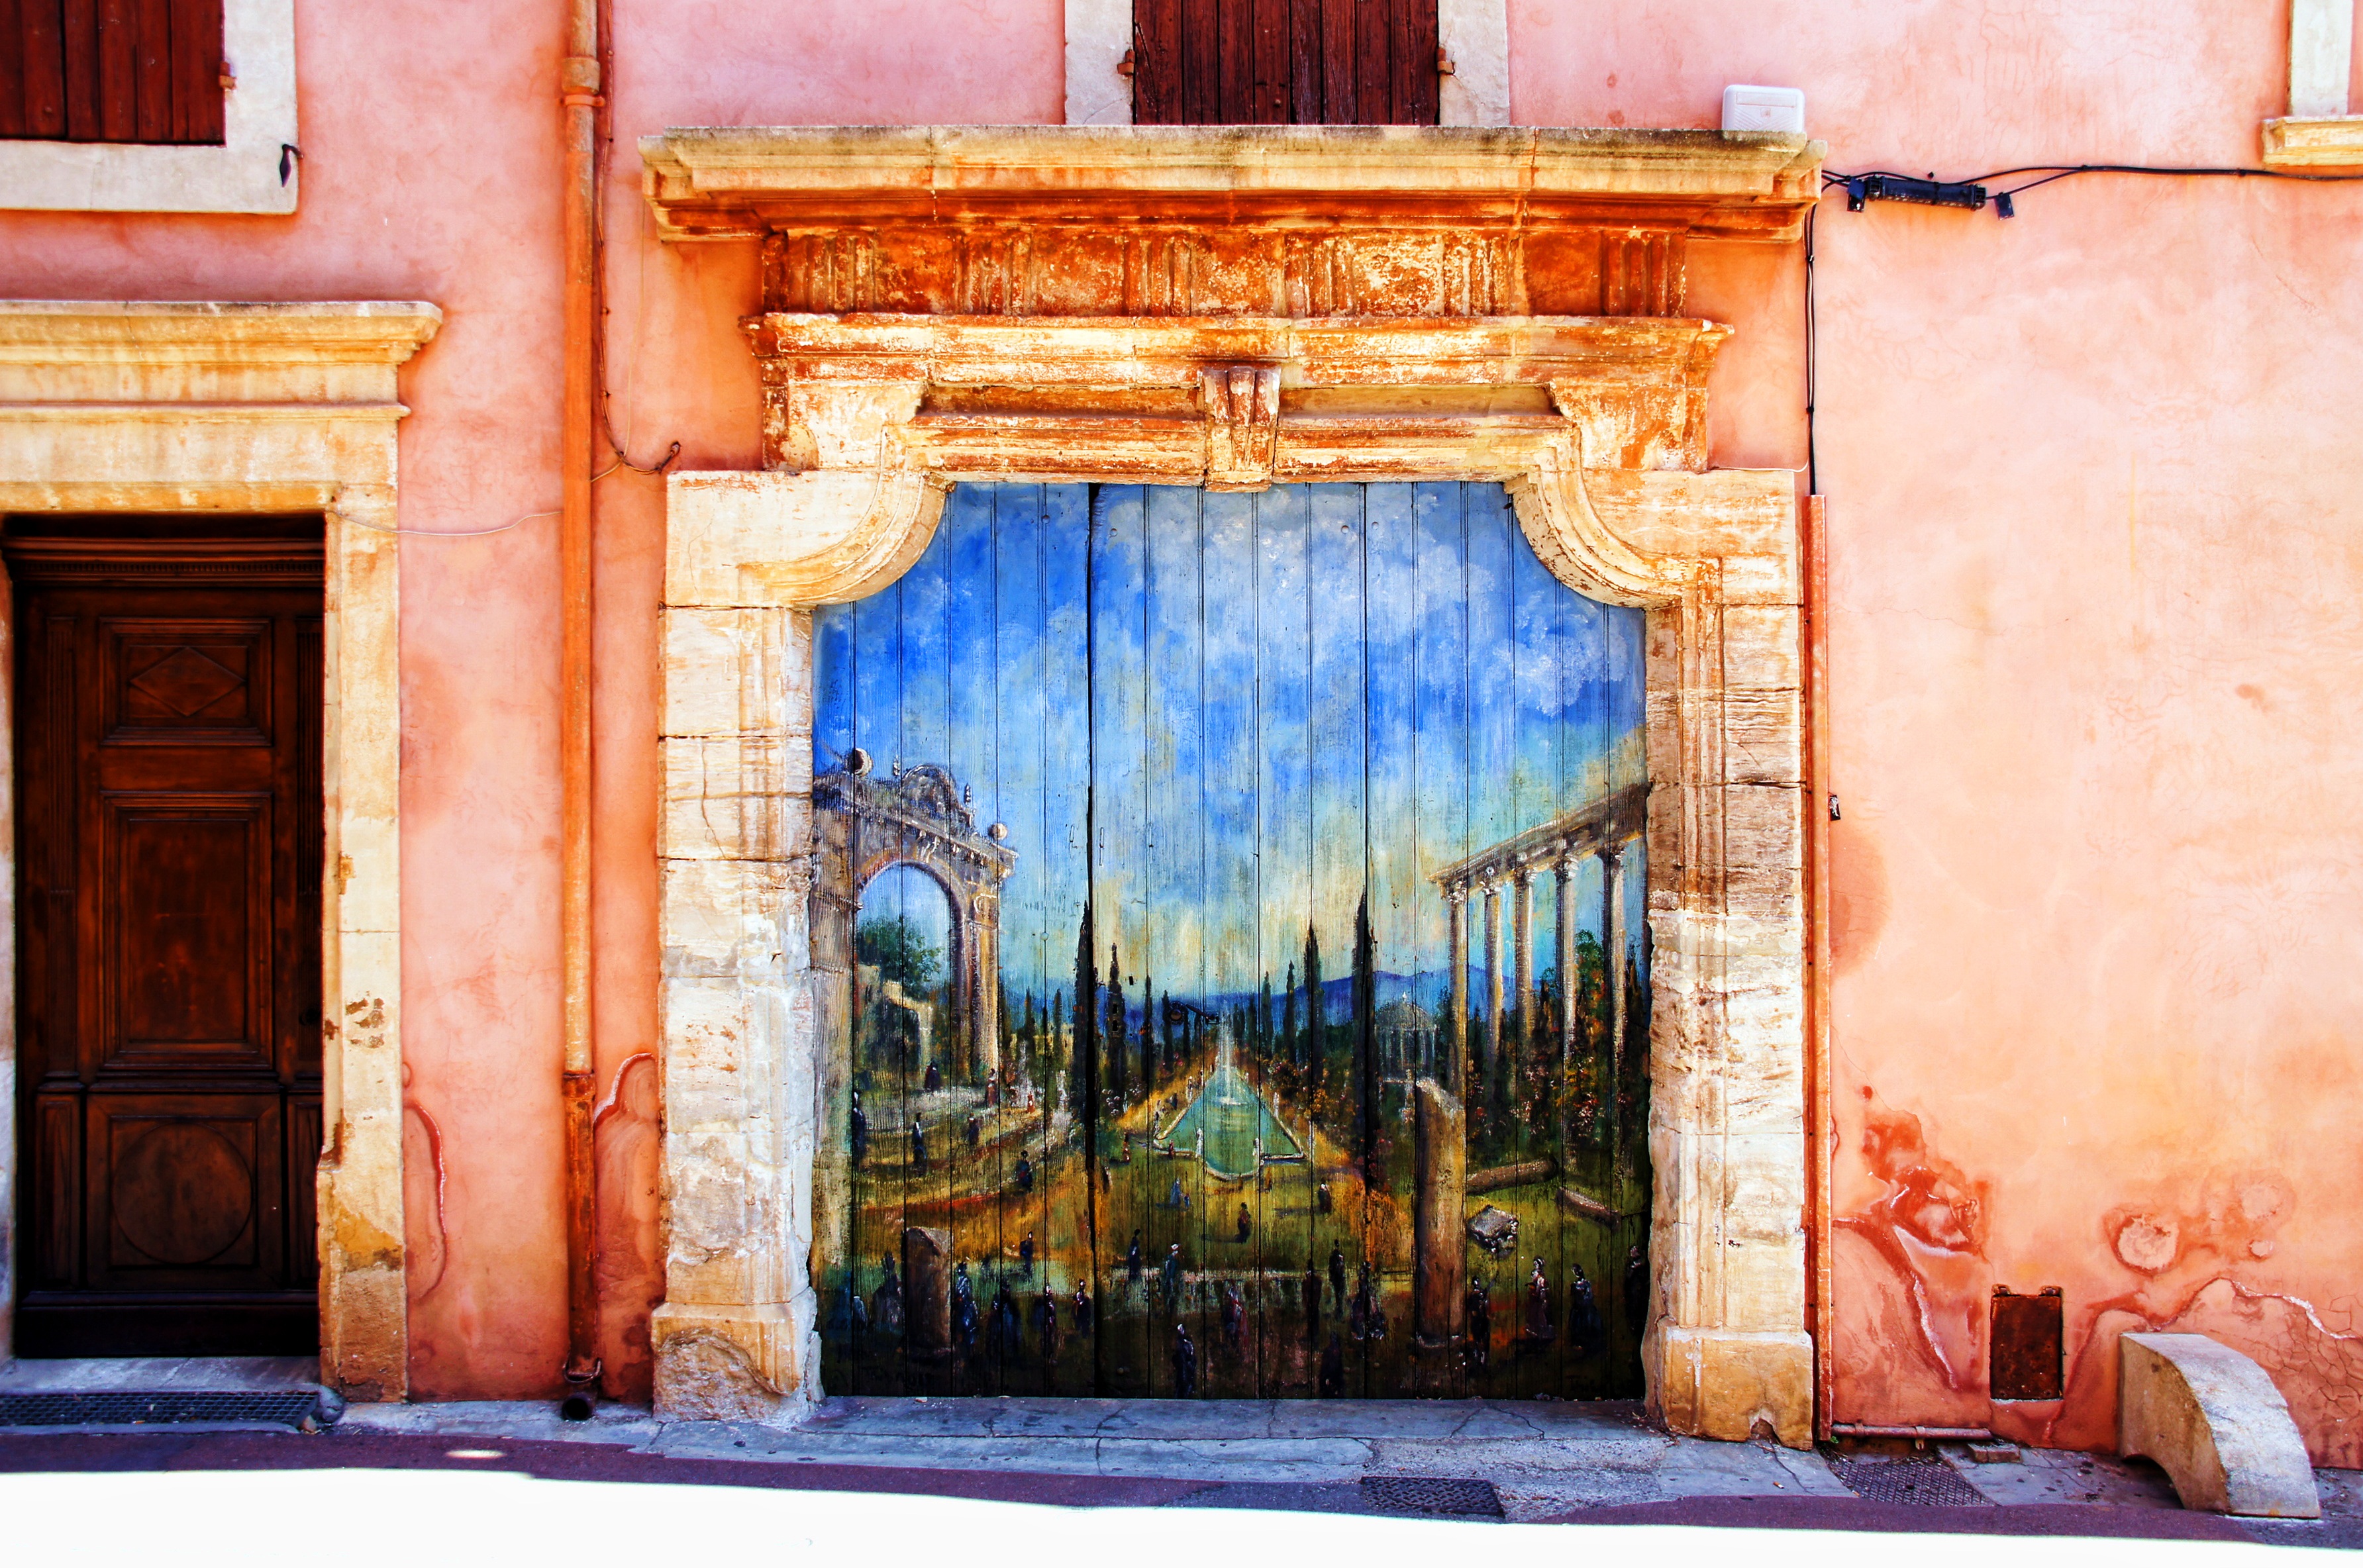
nature, window, building, wall, village, france, mediterranean, facade, living room, settlement, painting, interior design, homes, mural, provence, modern art, south of france, sault